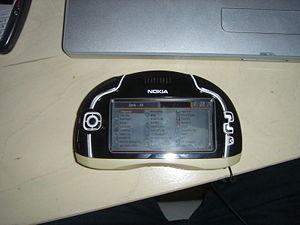
Le nokia 7700 est un téléphone de l'entreprise Nokia. Il est monobloc. Il a été annulé.